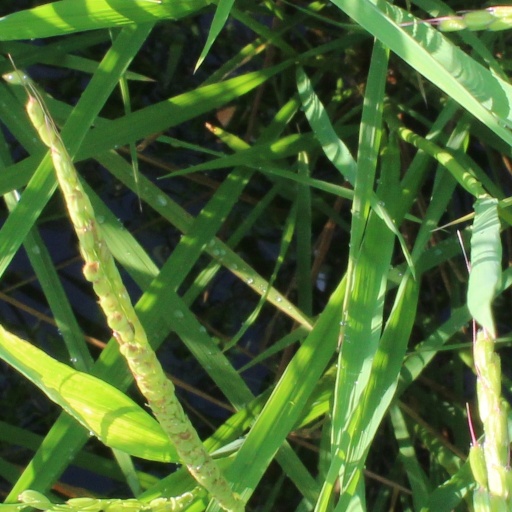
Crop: rice